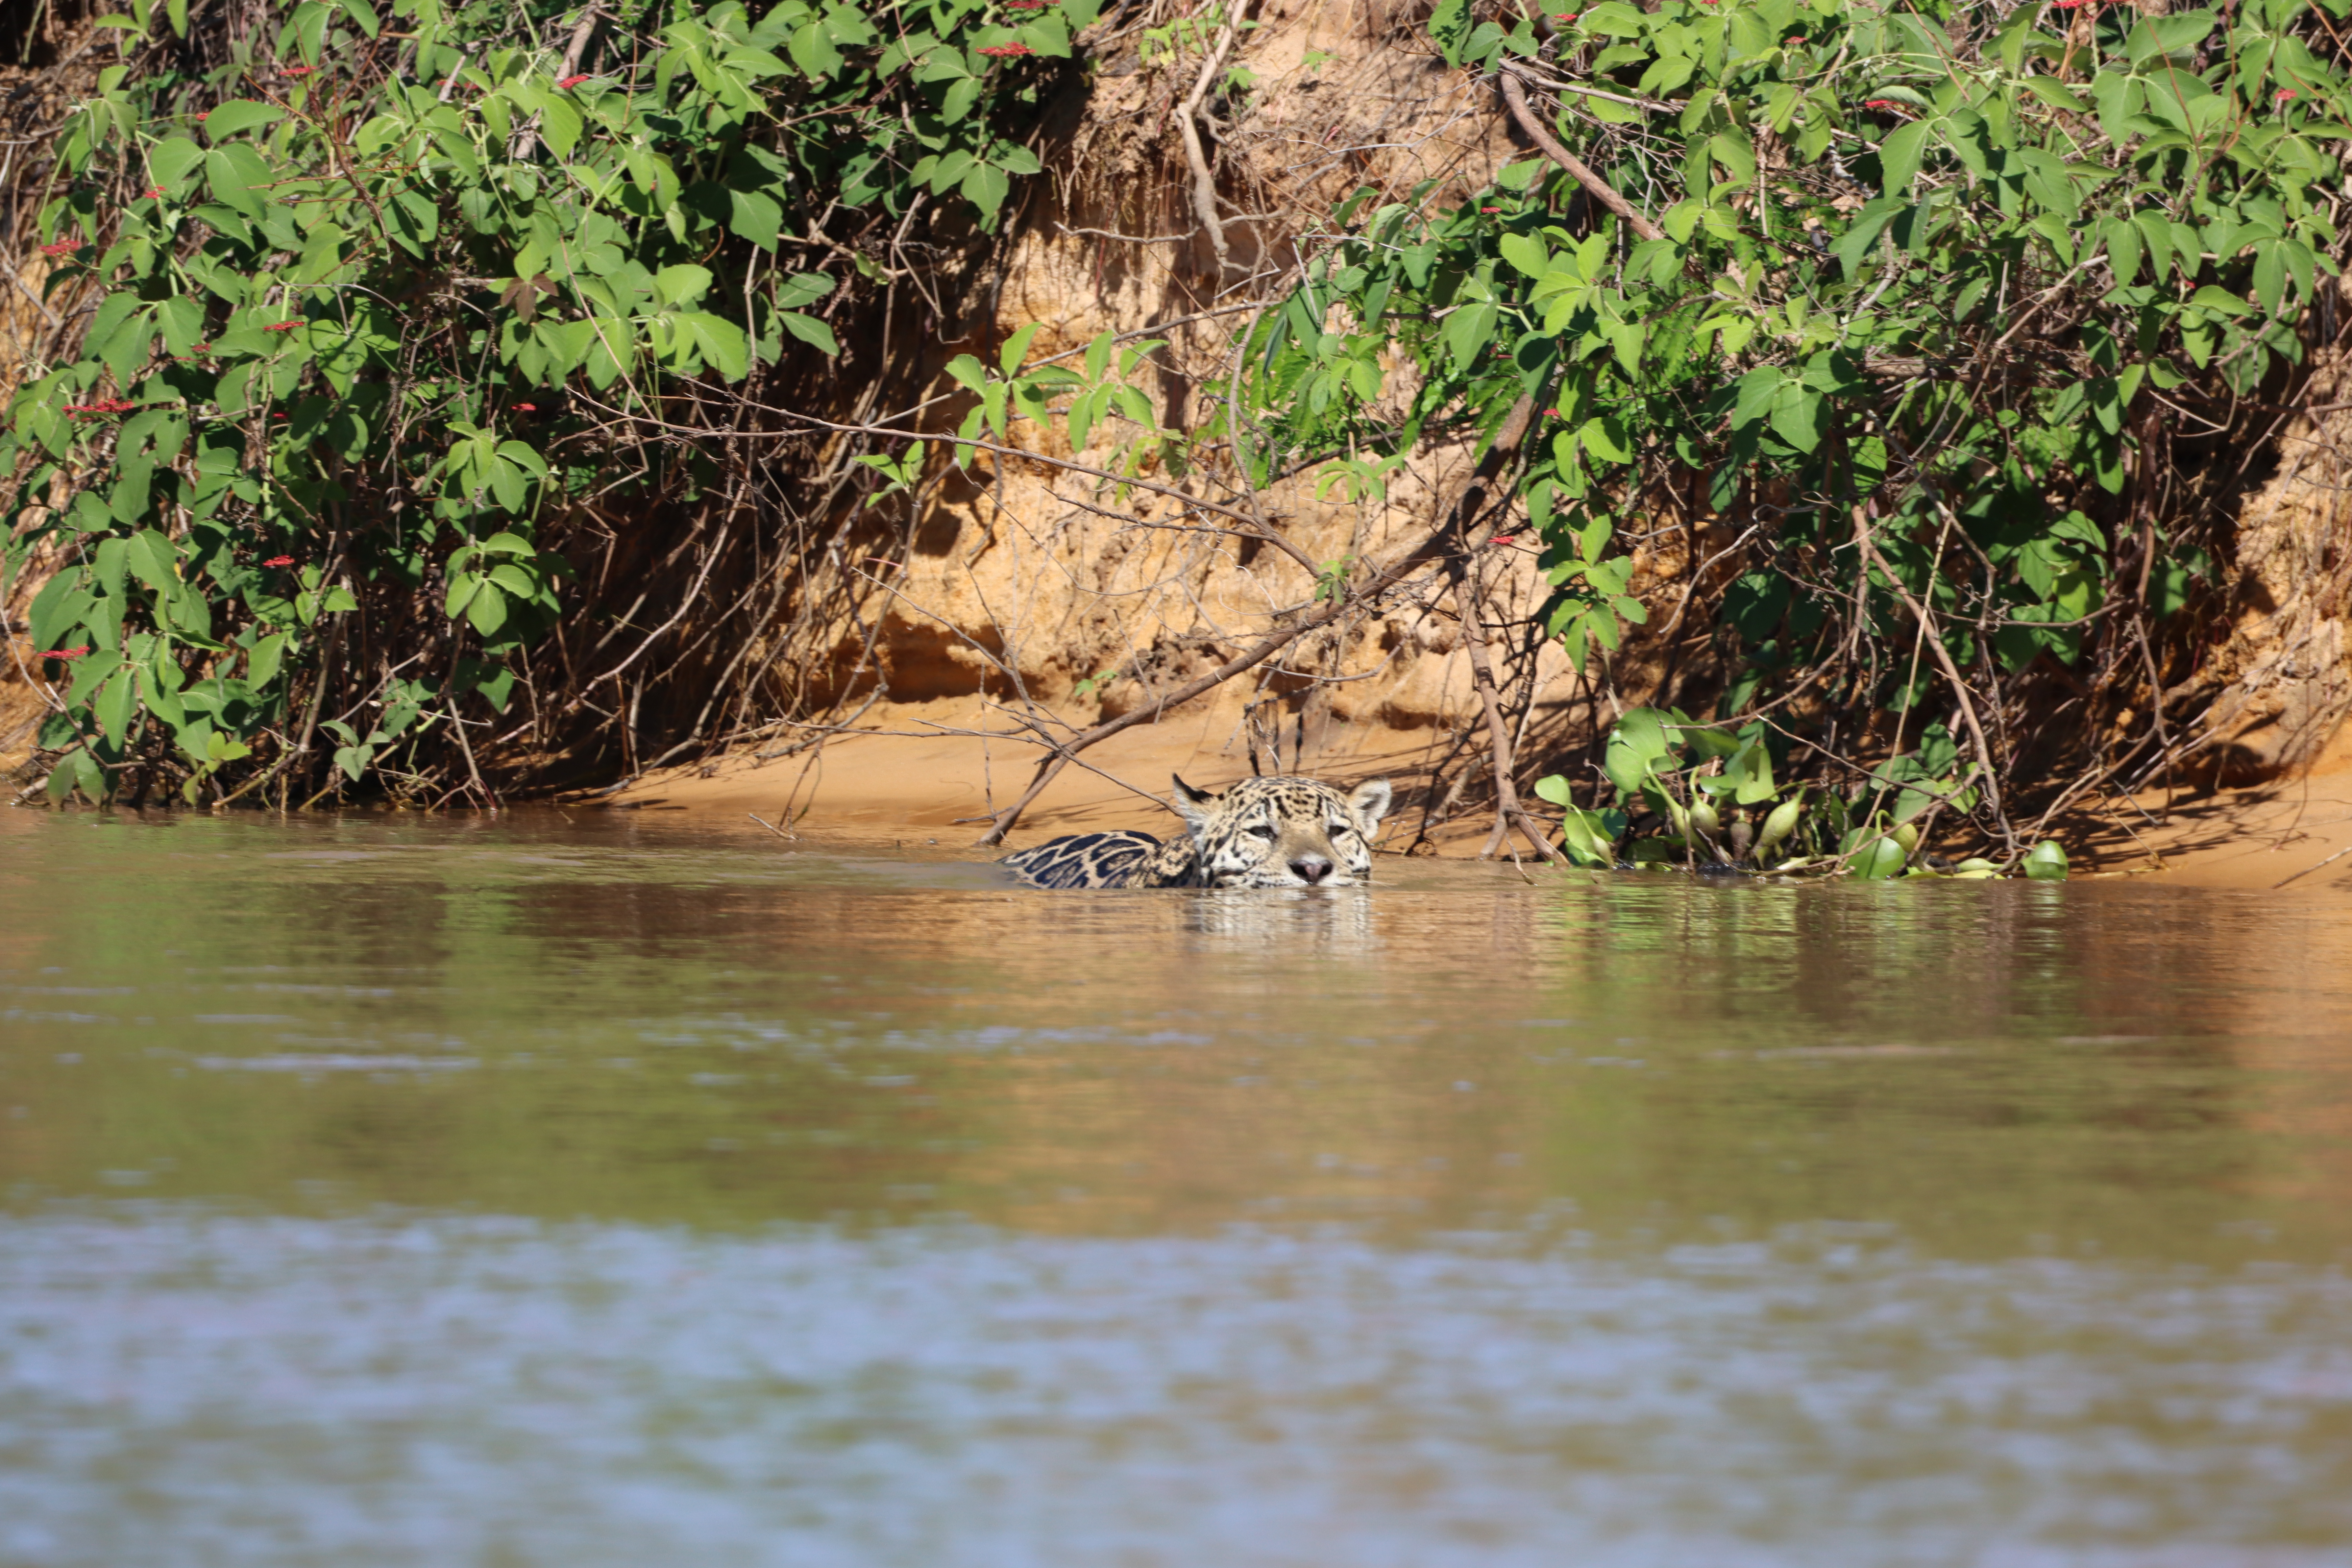
Jaguar: Ti